Reginald De Koven

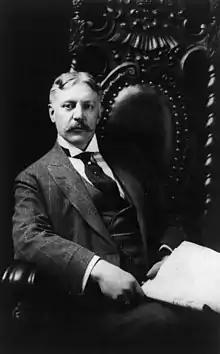
Reginald De Koven in 1904

Henry Louis Reginald De Koven (April 3, 1859January 16, 1920) was an American music critic and prolific composer, particularly of comic operas.